Eurofighter Typhoon

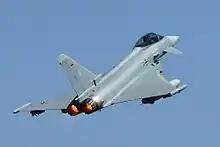
German Air Force Eurofighter Typhoon "31+17" during takeoff, July 2010

When used with the radar in an air-to-air role, it functions as an infrared search and track system, providing passive target detection and tracking. The system can detect variations in temperature at a long range. It also provides a navigation and landing aid. PIRATE is linked to the pilot's helmet-mounted display. It allows the detection of both hot exhaust plumes of jet engines and surface heating caused by friction; processing techniques further enhance the output, giving a near-high resolution image of targets. The output can be directed to any of the Multi-function Head Down Displays, and can also be overlaid on both the Helmet Mounted Sight and the Head Up Display.